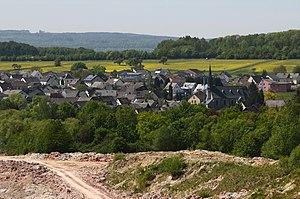
Boden est une municipalité de la Verbandsgemeinde de Montabaur, dans l'arrondissement de Westerwald, en Rhénanie-Palatinat, dans l'ouest de l'Allemagne. Les communes limitrophes sont Ruppach-Goldhausen, Heiligenroth, Moschheim, Niederahr et Meudt.